Huangxi Academy

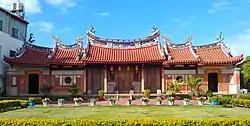

The Huangxi Academy is a former academy in Dadu District, Taichung, Taiwan.